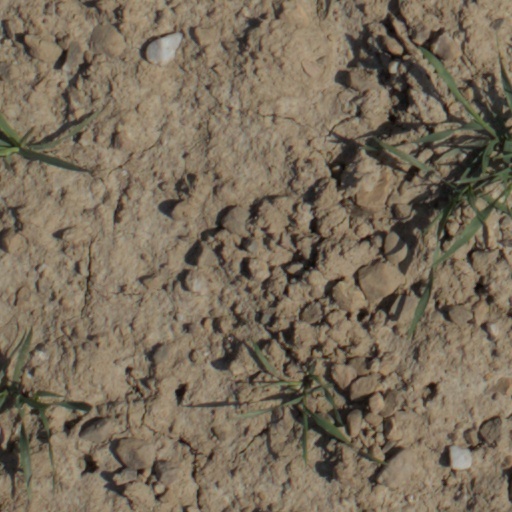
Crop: wheat